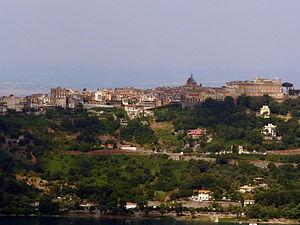
Le palais pontifical de Castel Gandolfo est une résidence papale qui se situe dans le palais de villégiature d'été du XIIIᵉ siècle sur un domaine de 55 hectares, à Castel Gandolfo, aux monts Albains, à 20 km au sud-est de Rome en Italie. Partie intégrante de l'État du Vatican, il est sous la souveraineté du pape et possède un statut d'extraterritorialité en vertu des accords du Latran et en droit international. Il a été parfois surnommé le « Vatican II » par le pape Jean-Paul II.